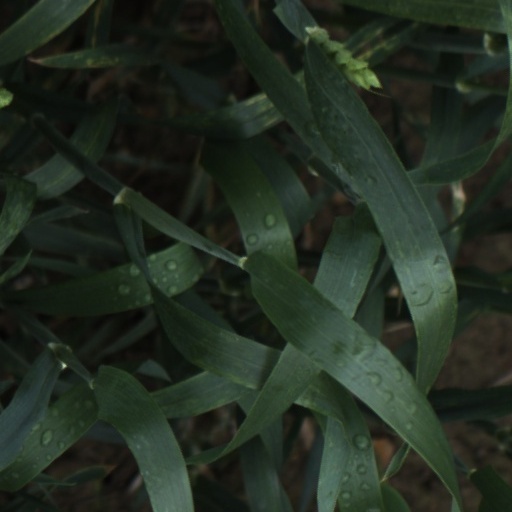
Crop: wheat